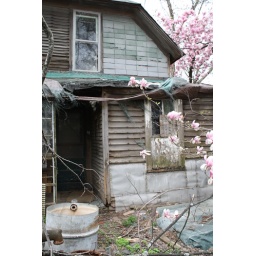
Abandoned farm inhabited by cats. cast iron pans of soaked cat food on the floor of the entry alcove.